History of Baku

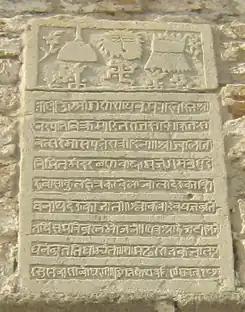
Atashgah is a temple built by Indian traders before 1745, west of the Caspian Sea. The inscription inscribed invocation to Lord Shiva in Sanskrit at the Ateshgah.

Baku is noted for being a focal point for traders from all across the world during the Early modern period, commerce was active and the area was prosperous. Notably, traders from the Indian subcontinent established themselves in the region. These Indian traders built the Ateshgah of Baku during the 17th–18th centuries; the temple was used as a Hindu, Sikh, and Parsi place of worship.